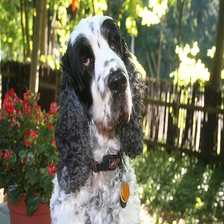
Species: dog
Breed: english cocker spaniel